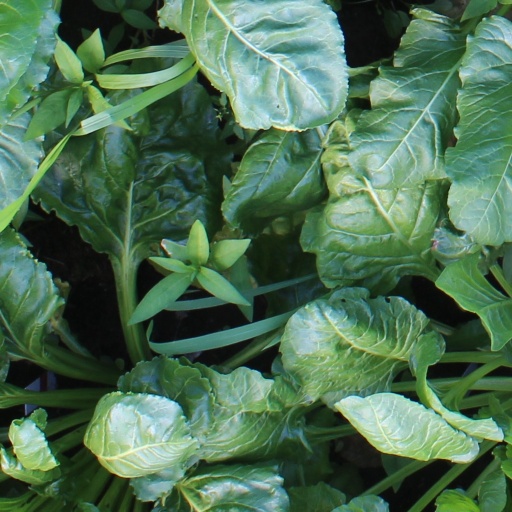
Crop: sugar beet